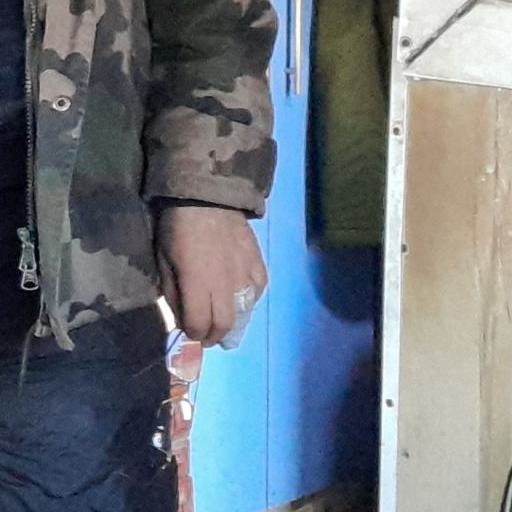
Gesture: no_gesture